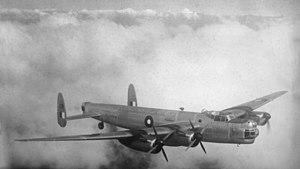
L'Avro 694 Lincoln était un bombardier quadrimoteur de la Seconde Guerre mondiale, dérivé du Lancaster produit par la société Avro pour l'armée de l'air britannique.